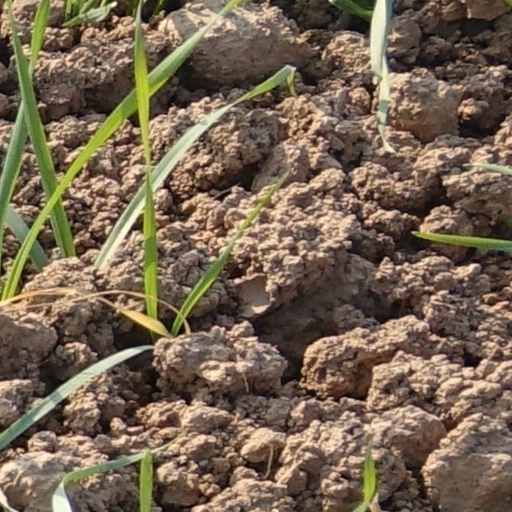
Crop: wheat